International SOS

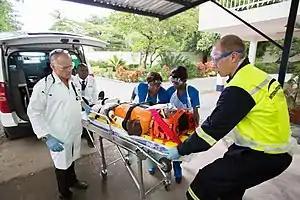
International SOS clinic staff moving a patient into their clinic in Lagos, Nigeria

Pascal Rey-Herme, a doctor, and Arnaud Vaissié, a businessman, founded AEA International a company registered in Indonesia (also known as PT Asih Eka Abadi) in 1985 to provide medical assistance services to expatriate communities and international organisations in Southeast Asia. Over the following decade, the company grew from its base in Singapore and Indonesia into a pan-Asian corporation, with operations in Hong Kong, Australia, Japan and mainland China. Key clients included oil and gas companies with operations in remote locations.